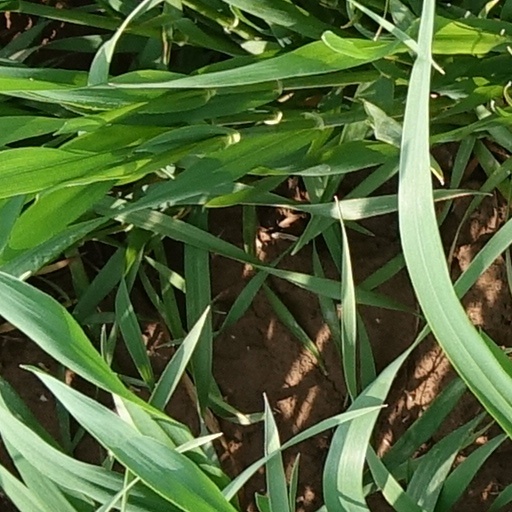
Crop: wheat